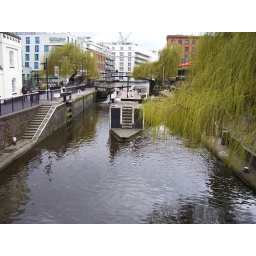
On a bridge over a small river in Camden Town. It was a nice escape from the bustle.